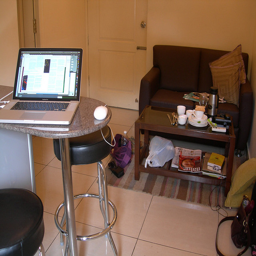
a tiled floor with a table laptop  couch and a door near by
A computer on a counter top overlooking a living room.
A computer sitting on top of a wooden table.
A laptop sits on the edge of a counter with chairs
a laptop sitting on top of a bar with barstools in front of a sofa and coffee table filled with dishes